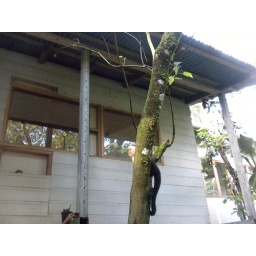
Wild white faced capuchin at a nearby house in the town of Santa Elena